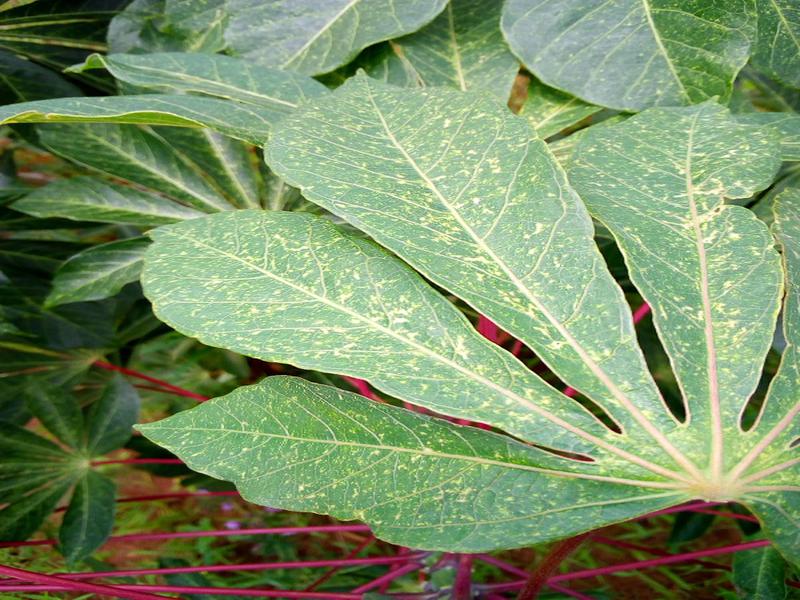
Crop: cassava
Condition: green_mottle